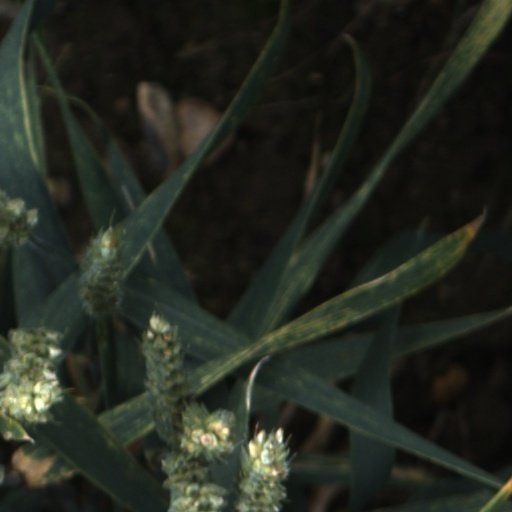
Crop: wheat